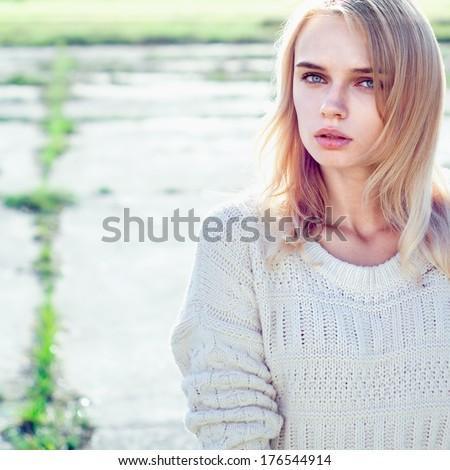
portrait beautiful girl in the sun rays .